Jamal Lewis (American football)

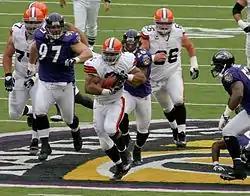
Lewis during the Cleveland Browns 33–30 OT win over the Baltimore Ravens on November 18, 2007

In February 2004, it surfaced that Lewis had been involved in talks about a drug deal. Lewis was charged with conspiring to possess with the intent to distribute five kilograms of cocaine and using a cell phone in the commission of the first count. Lewis reached a plea agreement with prosecutors in October 2004 and ultimately, Lewis was sentenced in January 2005 to four months in federal prison. He was released on June 2, 2005.